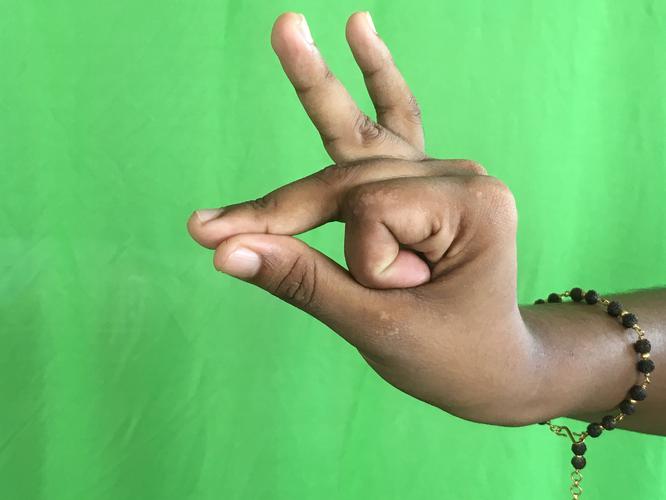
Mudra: Bramaram
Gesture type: single_hand